Doug Kincaid

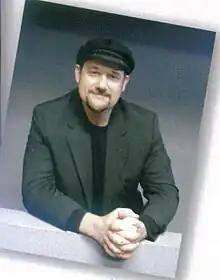
Doug Kincaid in St. Louis, 2012

Douglas Doerr Kincaid (born 1962) is an American artist, writer, and performer, best known for his work in the fields of puppetry and promotional costuming (mascot costumes).